Champion Lancer

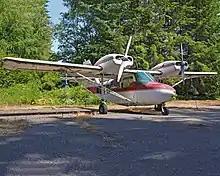
A Champion Lancer, sitting derelict at Arlington Municipal Airport, Arlington, Washington, United States, in 2017

Some flight schools initially viewed the Lancer's marginal single-engine performance favorably, as students trained in a Lancer found other twin-engine types comparatively easy to fly. However, sales were very limited; production began in 1963 and ended later in the same year with only 25 to 36 aircraft built. As of March 2019, the highest serial number of any 402 Lancer in the FAA aircraft registry was 25.